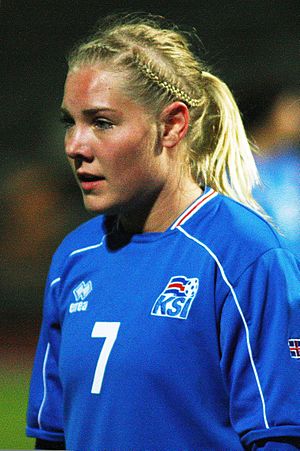
Rakel Hönnudóttir
Rakel Hönnudóttir er en islandsk fodboldspiller og musiker, der spiller som angriber og midtbanespiller for Úrvalsdeild klubben Breiðablik og Islands landshold. Hun har repræsenteret sit land ved EM i fodbold i 2009, 2013 og 2017. Hun spillede med i Champions League med Þór/KA.